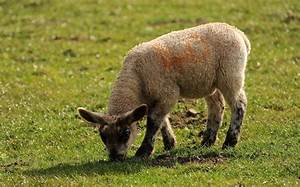
Label: sheep